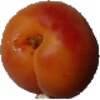
Label: apricot